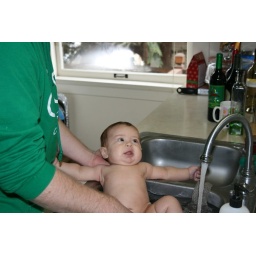
Bath in the kitchen sink